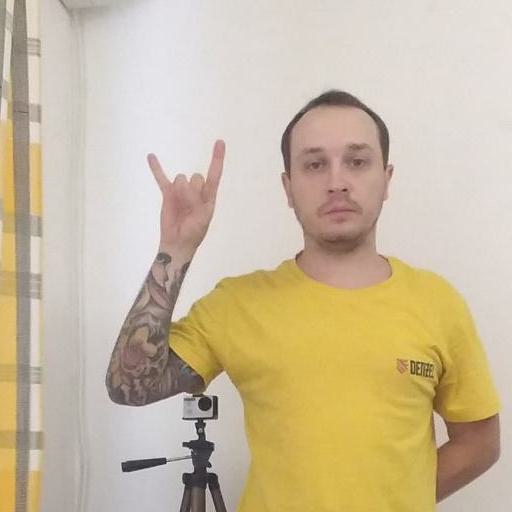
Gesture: rock